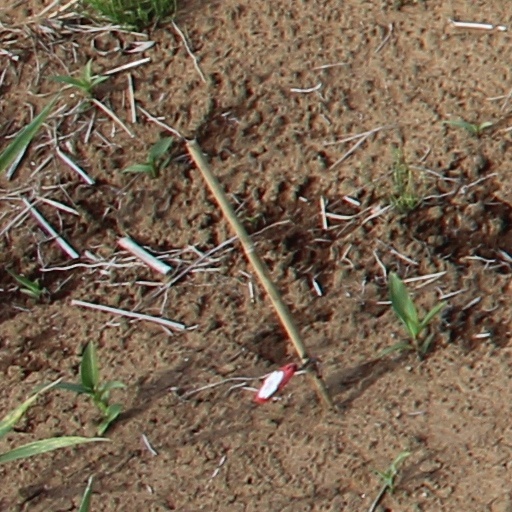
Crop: wheat